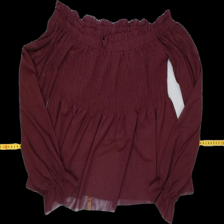
View: front
Type: Top
Category: Ladies
Brand: Gina Tricot
Colors: Purple
Material: 100% polyester
Pattern: Plain
Cut: Cropped
Size: M
Season: Summer
Trend: No trend
Stains: Yes
Price range: <50
Recommended usage: Recycle